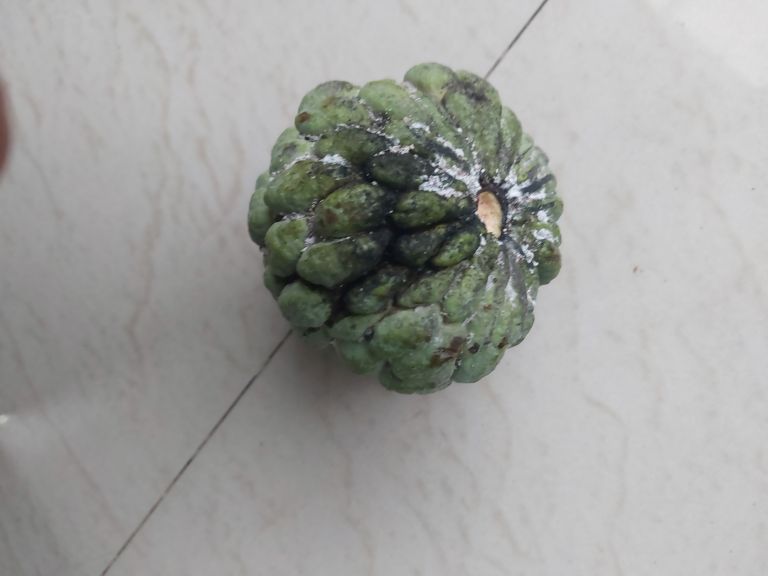
Disease label: Athracnose